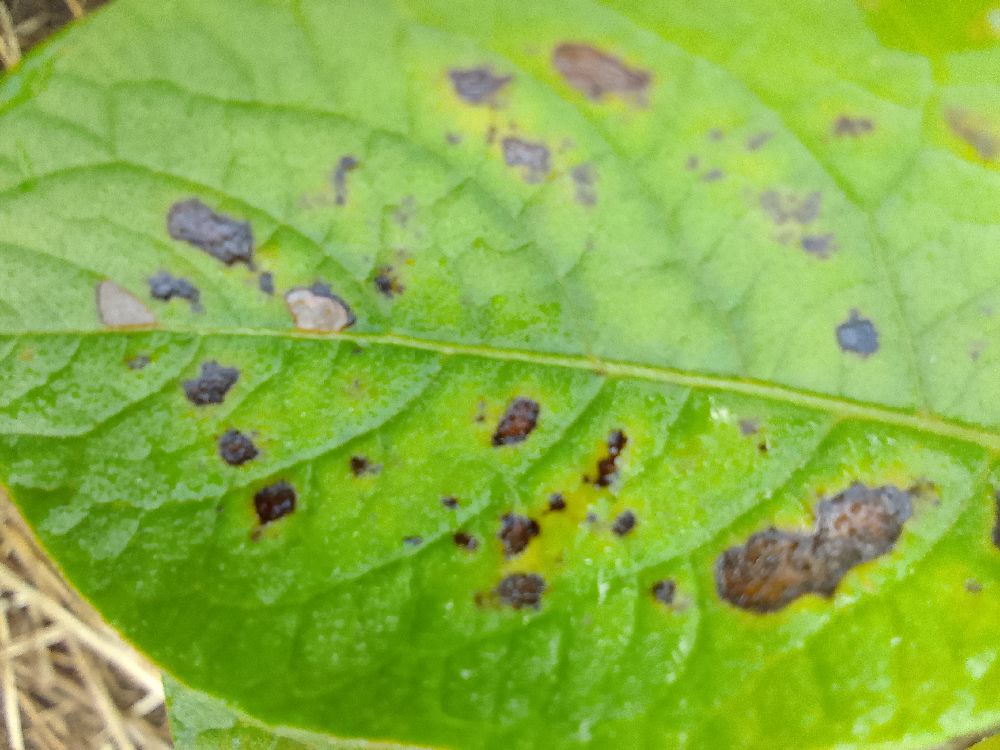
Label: Early blight